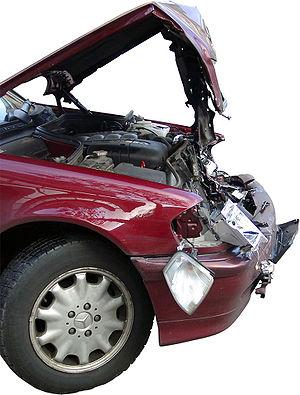
Le capot est un élément de l'avant de la carrosserie d'un véhicule automobile. Il recouvre et protège le moteur quand il est à l'avant, ou le coffre à bagages quand le moteur est à l'arrière.